Merchant ship

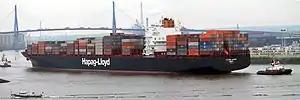
Container ship" Colombo Express" built in 2005

A container ship is a cargo ship that carries its cargo in standardized containers, in a technique called containerization. These ships are a common means of commercial intermodal freight transport.